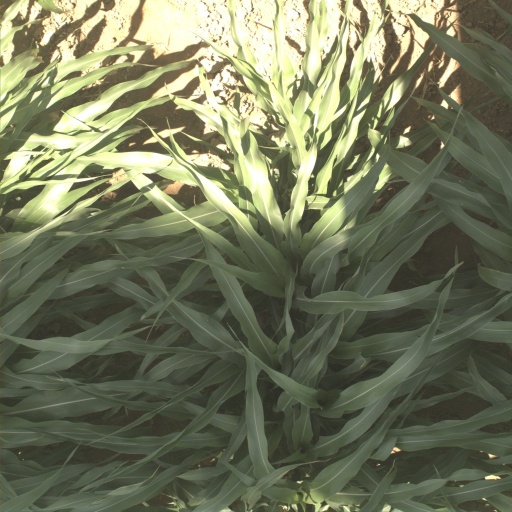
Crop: sorghum